Evans (crater)

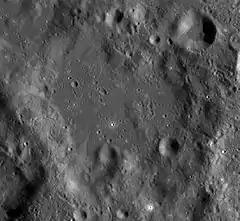
LRO WAC image

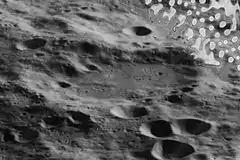
A view of Evans from Lunar Orbiter 5, facing west

Evans is the remnant of a lunar impact crater that is located on the far side of the Moon. It lies to the south-southwest of the immense walled plain Hertzsprung, and is located within that impact basin's broad skirt of ejecta. This material has overflowed the northern rim of Evans and the northern part of the interior floor. The southern rim is not as heavily damaged, although it is irregular, eroded, and overlain by a pair of small craterlets. The most intact part of the rim is the southeastern section.